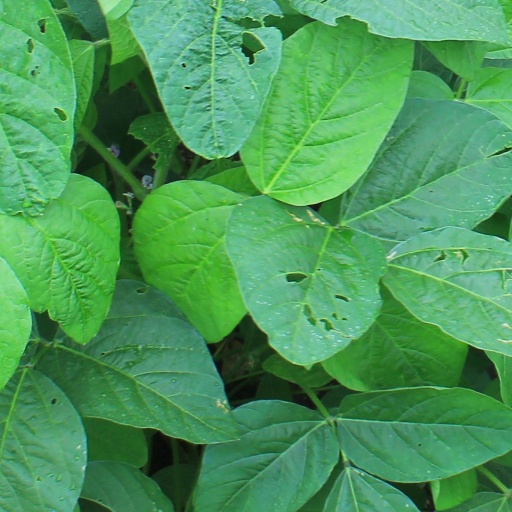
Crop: soybean